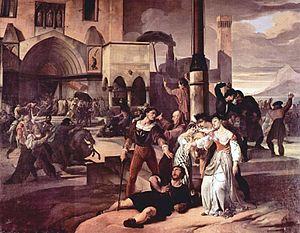
Cette page concerne l'année 1282 du calendrier julien.
Un schibboleth, en hébreu : שִׁבֹּלֶת, prononcé [ ʃibɔlɛt] en français, est une phrase ou un mot qui ne peut être utilisé – ou prononcé – correctement que par les membres d'un groupe. Il révèle l'appartenance d'une personne à un groupe national, social, professionnel ou autre. Autrement dit, un schibboleth représente un signe de reconnaissance verbal.